St Peter's Church, Walsall

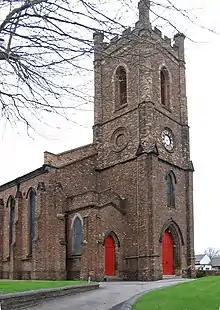
The tower of the church

St Peter's Church is an anglican church on Stafford Street in Walsall, West Midlands, England. The church is an active place of worship and serves the surrounding suburbs of Birchills, Leamore, Coalpool, Harden, Ryecroft and Beechdale. The church was listed as a grade II listed building in 1986.